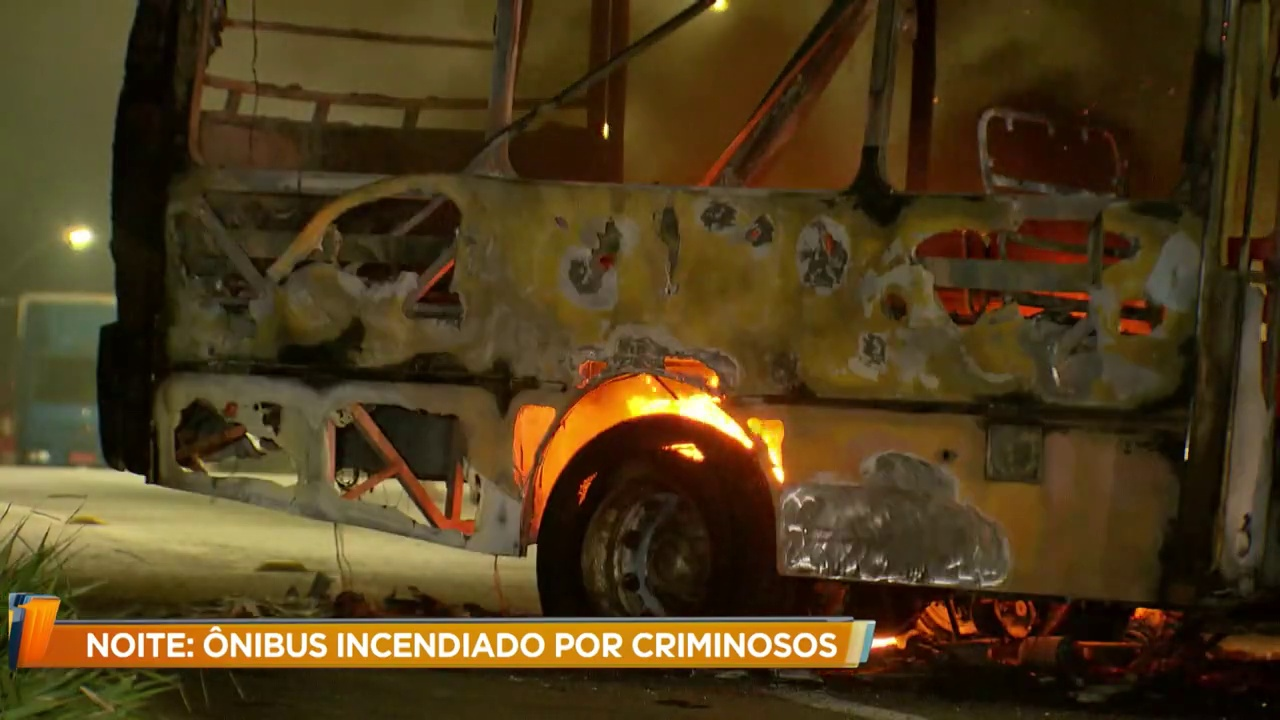
Fire: yes
Smoke: yes